Music of the United Kingdom (1980s)

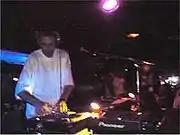
Tim Westwood, one of the most important DJs to promote hip hop in Britain.

A British hip hop scene emerged in the early 1980s, largely based on American hip hop music at parties and club nights, In this period some pop records dabbled with rap – such as Adam and the Ants' "Ant Rap" (1981), Wham!'s "Wham Rap! (Enjoy What You Do)" (1982) and Malcolm McLaren's "Buffalo Gals" (1982). More serious British artists were rapping live or recording amateur tapes in the early 1980s, but the first British hip hop tune released on record was "London Bridge" by Newtrament in 1984.